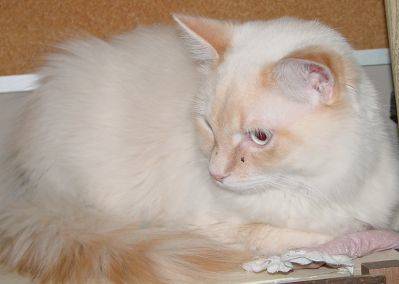
Label: cat